Yangzhou

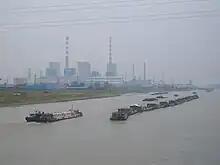
The modern route of the Grand Canal passes within a few kilometers east of the city's main urban area.

During the daytime, frequent bus service operates between Yangzhou and nearby cities. There are several bus stations on the city's outskirts; most of the buses from Nanjing (Nanjing West Bus Station) and Zhenjiang (where the bus station is adjacent to the Zhenjiang Railway Station) arrive to Yangzhou South Bus Station, located a few kilometers southwest from downtown. Most of the intercity bus service stops in the early evening.